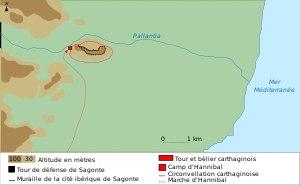
Les trois guerres puniques ou guerres romano-carthaginoises opposent durant plus d’un siècle la Rome antique et la civilisation carthaginoise ou civilisation punique. Les Carthaginois sont appelés Carthaginienses ou Pœni en latin, déformation du nom des Phéniciens dont sont issus les Carthaginois, d’où le mot français « punique ».
La deuxième guerre punique est le deuxième des trois conflits connus sous le nom de guerres puniques, qui opposent Rome à Carthage. Plus précisément, ce conflit se déroule au IIIᵉ siècle av. J.-C., de 218 à 203 en Europe, puis de 203 à 202 en Afrique.
Le siège de Sagonte est un long siège mené par les forces d'Hannibal contre la ville de Sagonte. Ce siège déclenche la deuxième guerre punique. C'est le premier événement de cette guerre et en constitue le véritable casus belli. Selon Eutrope, le siège commence sous le consulat de Publius Cornelius Scipio Asina et de Marcus Minucius Rufus, même si cet événement est placé traditionnellement en 219 av. J.-C.. Le siège dure huit mois, jusqu'en 218 av. J.-C., date à laquelle les habitants de Sagonte, alliés des Romains, se rendent aux troupes carthaginoises commandées par Hannibal.